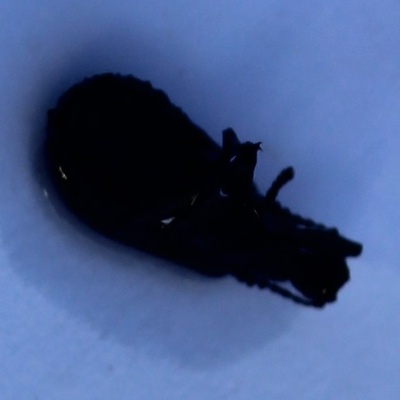
Crop: Maize
Condition: leaf beetle